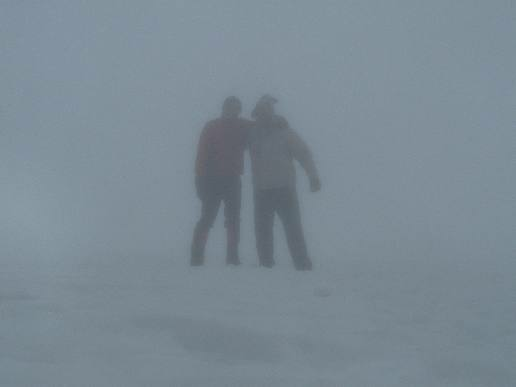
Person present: Yes